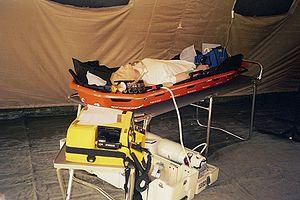
Journées Nation Défense, Esplanade des Invalides, Paris, France, 24-25 septembre 2005
En France, un poste de secours, ou dispositif prévisionnel de secours, est un dispositif préventif mis en place pour couvrir un événement saisonnier ou ponctuel. Il est tenu par des secouristes.
La médecine d'urgence rassemble les ressources médicales et chirurgicales pour faire face à une urgence, c'est-à-dire la perception d'une situation où la personne sans soins empire rapidement, exposée au risque à bref délai de séquelles irréversibles ou du décès. Lorsque le nombre de victimes est important et/ou que les infrastructures locales sont touchées, on parle de médecine de catastrophe.